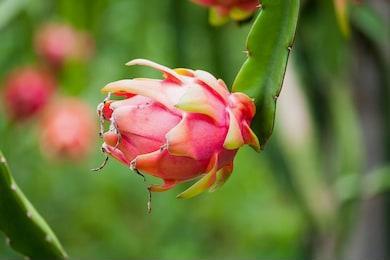
Label: Dragonfruit